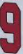
Number: 9